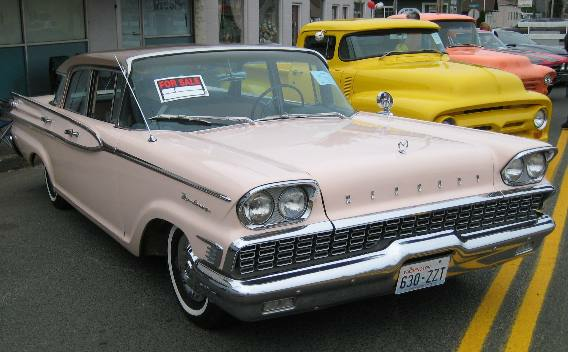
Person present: No